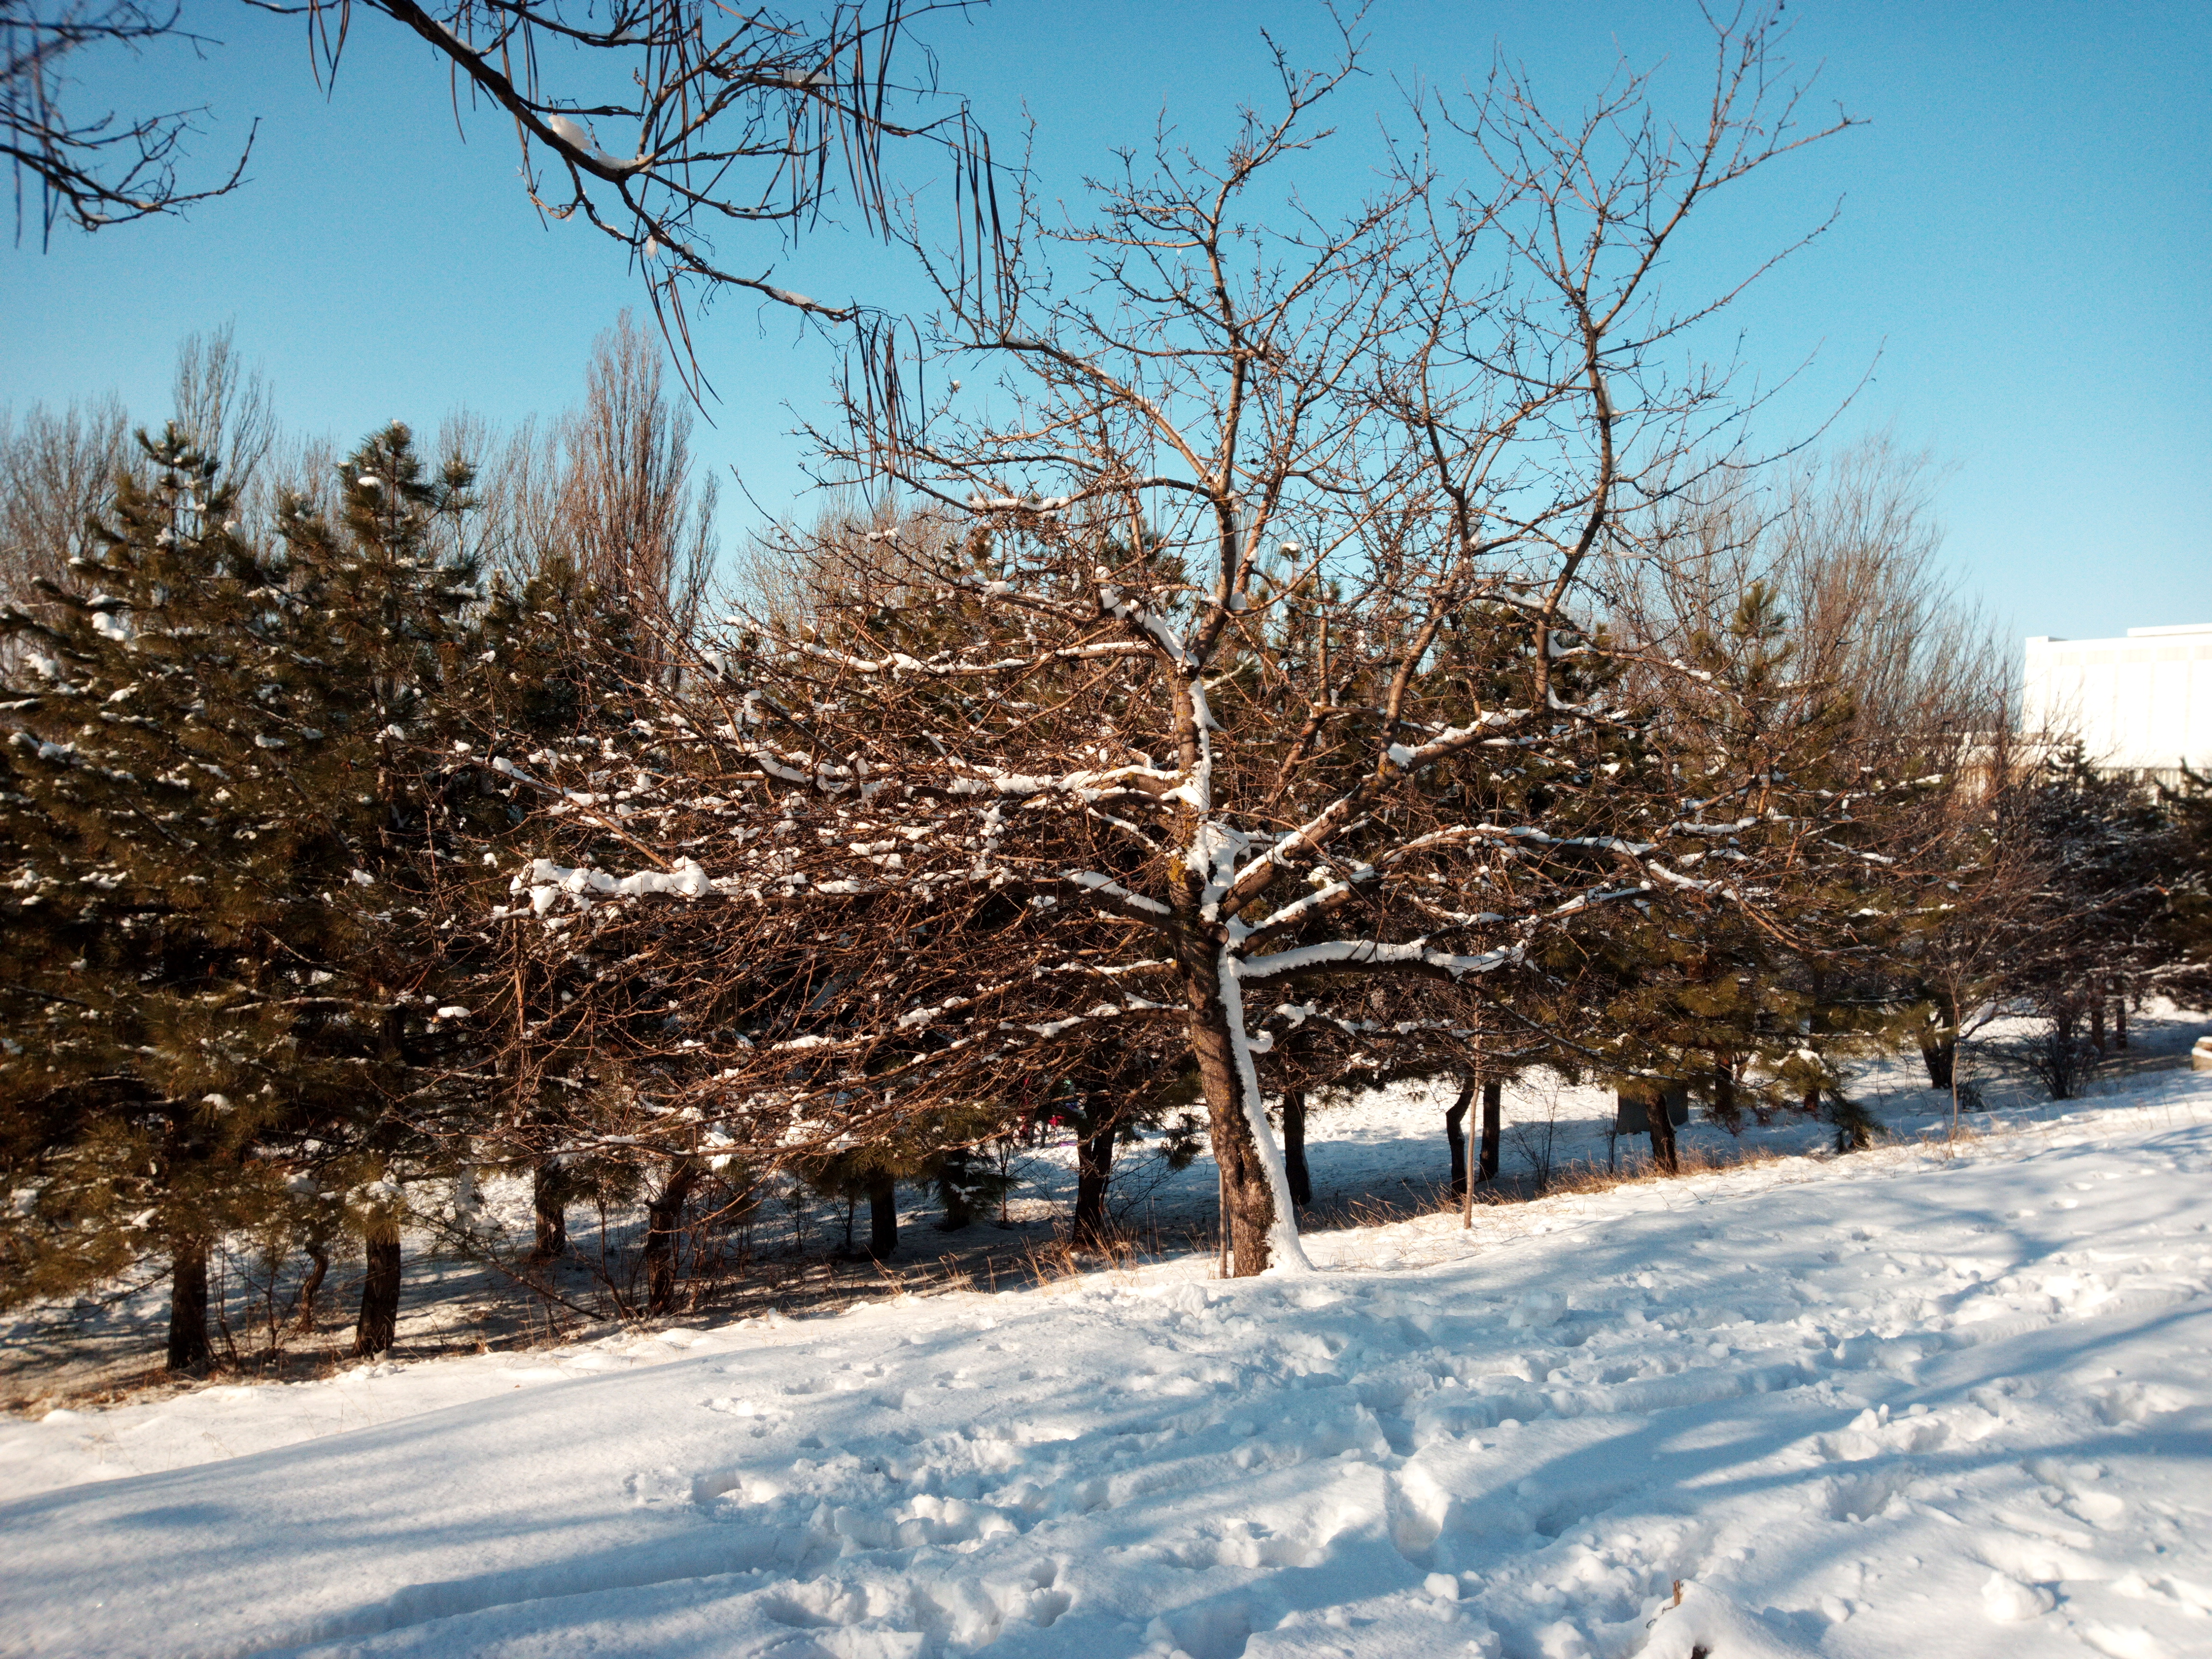
winter, snow, landscape, street, trees, tree, sky, branch, freezing, woody plant, plant, blizzard, sunlight, twig, ice, frost, deciduous, cloud, winter storm